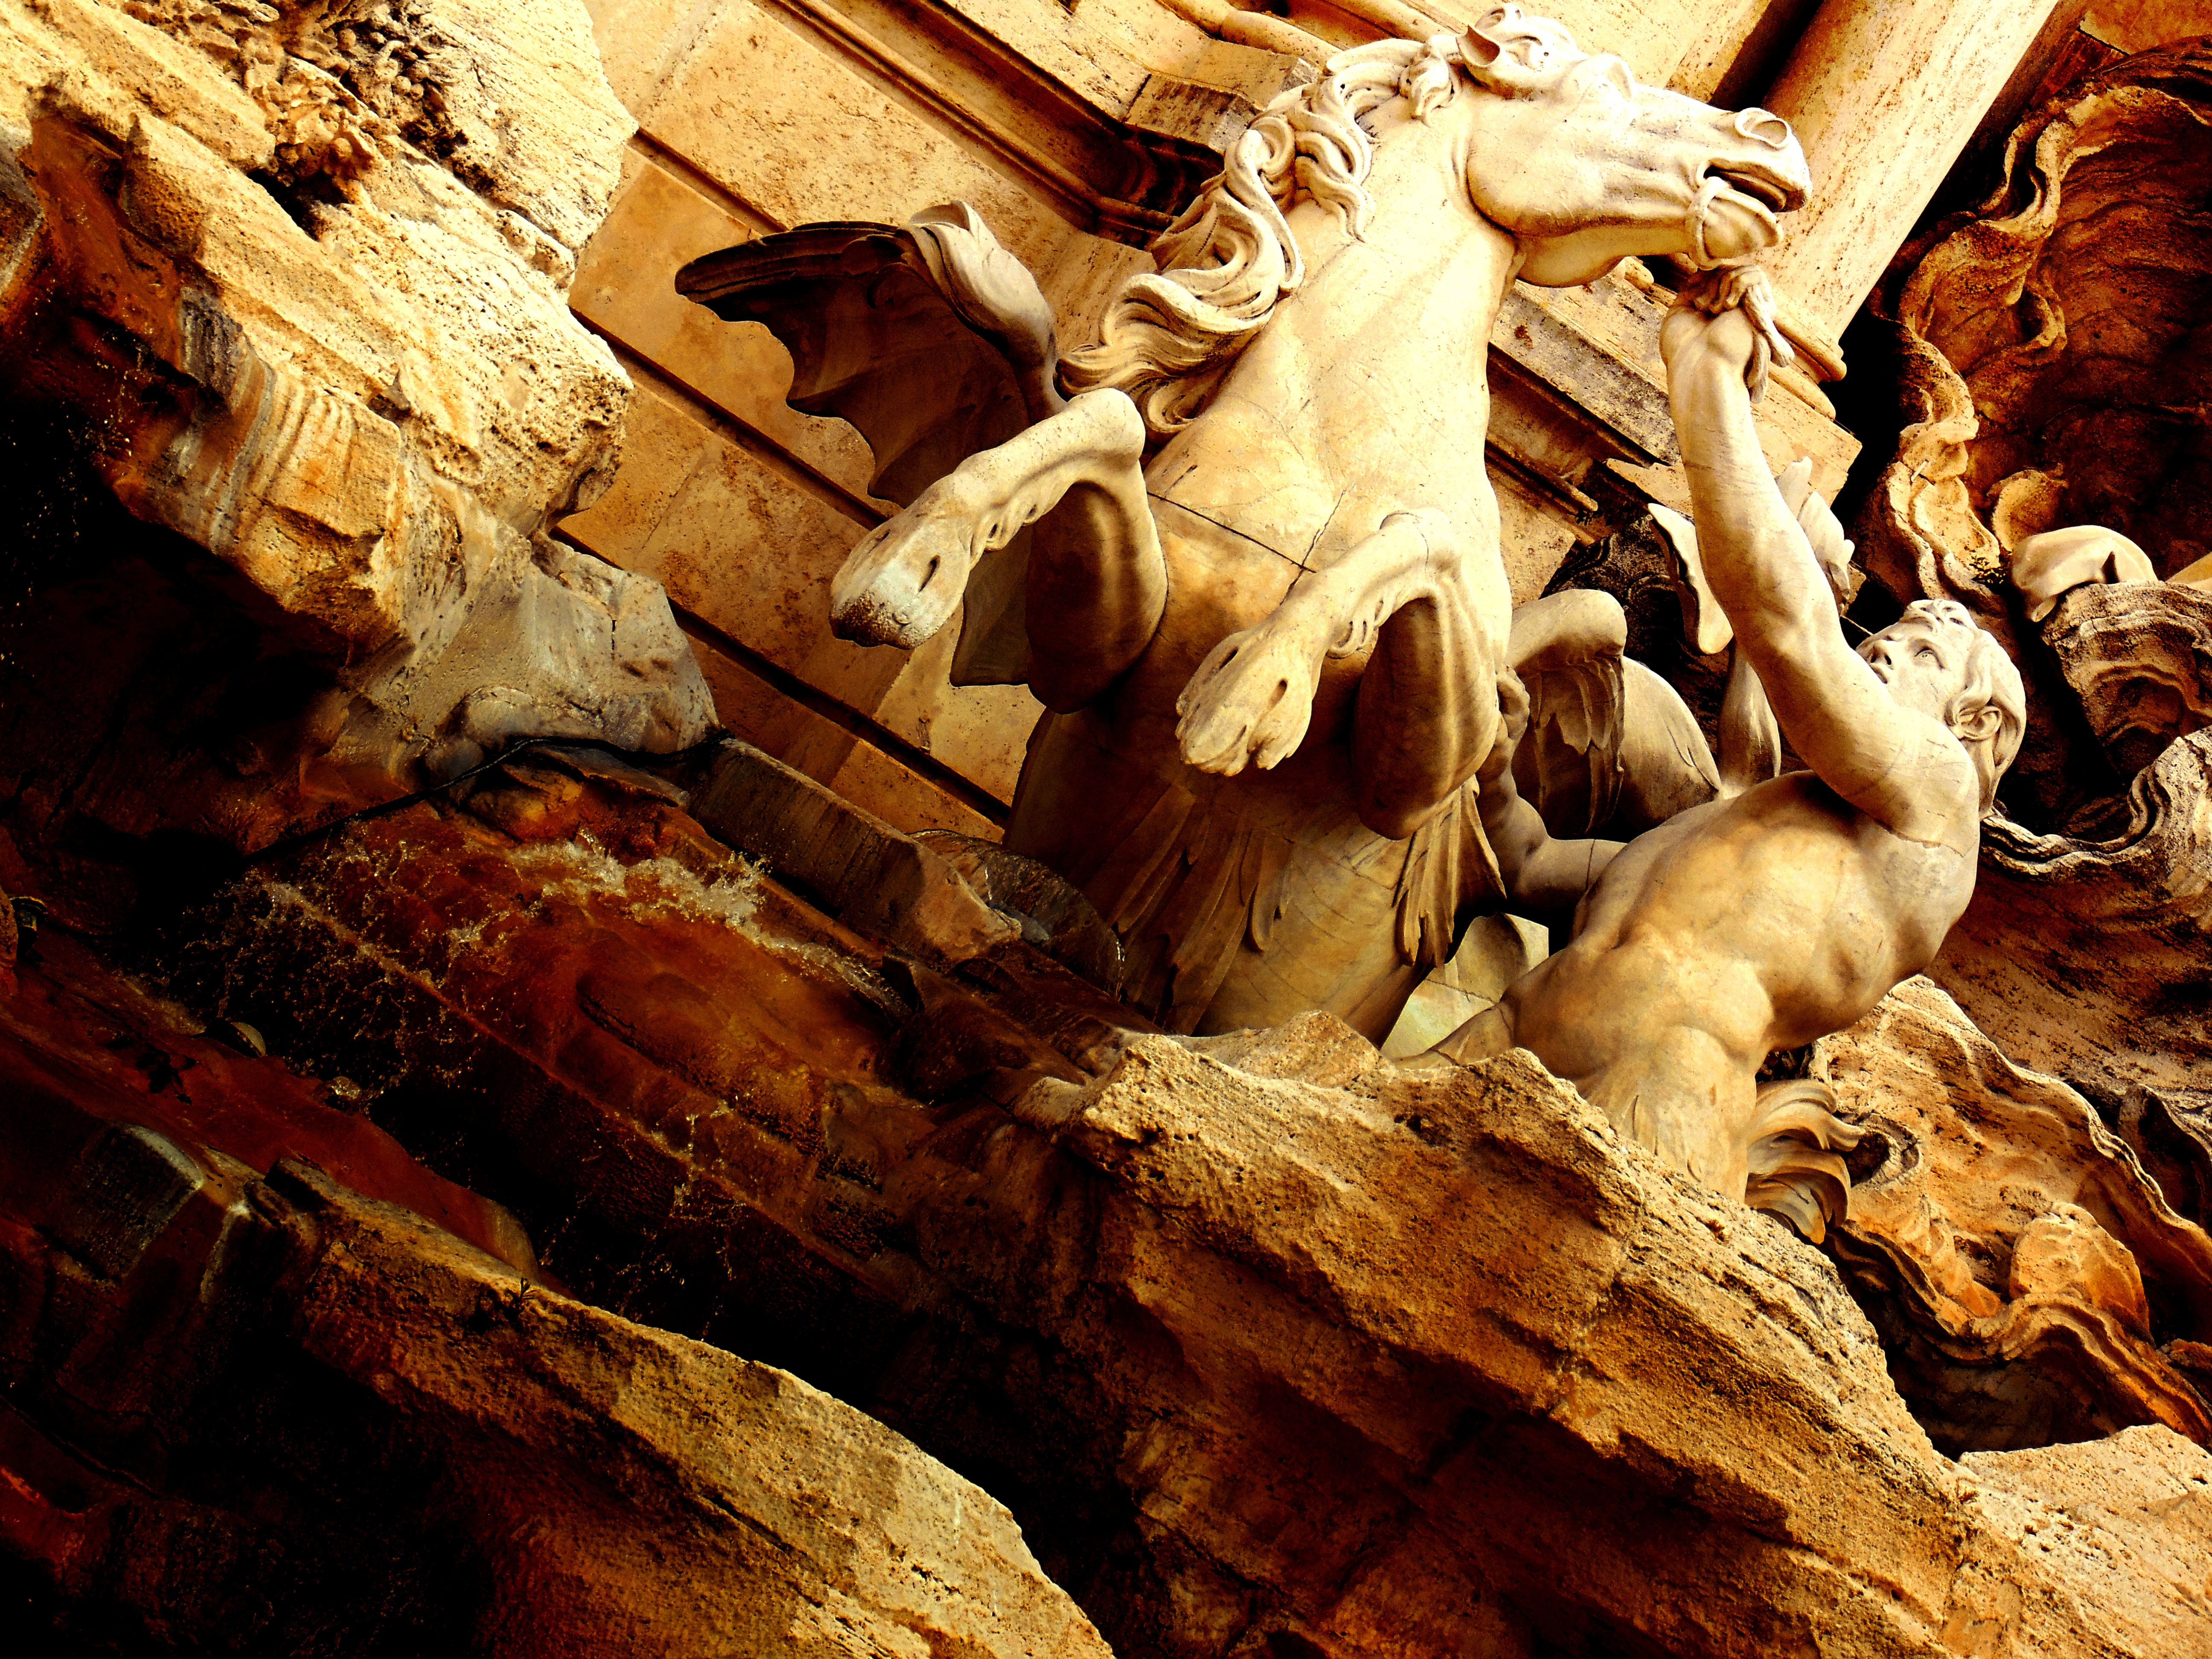
tree, rock, wood, formation, autumn, italy, sculpture, art, rome, temple, carving, mythology, the horse, ancient history, trevie fountain